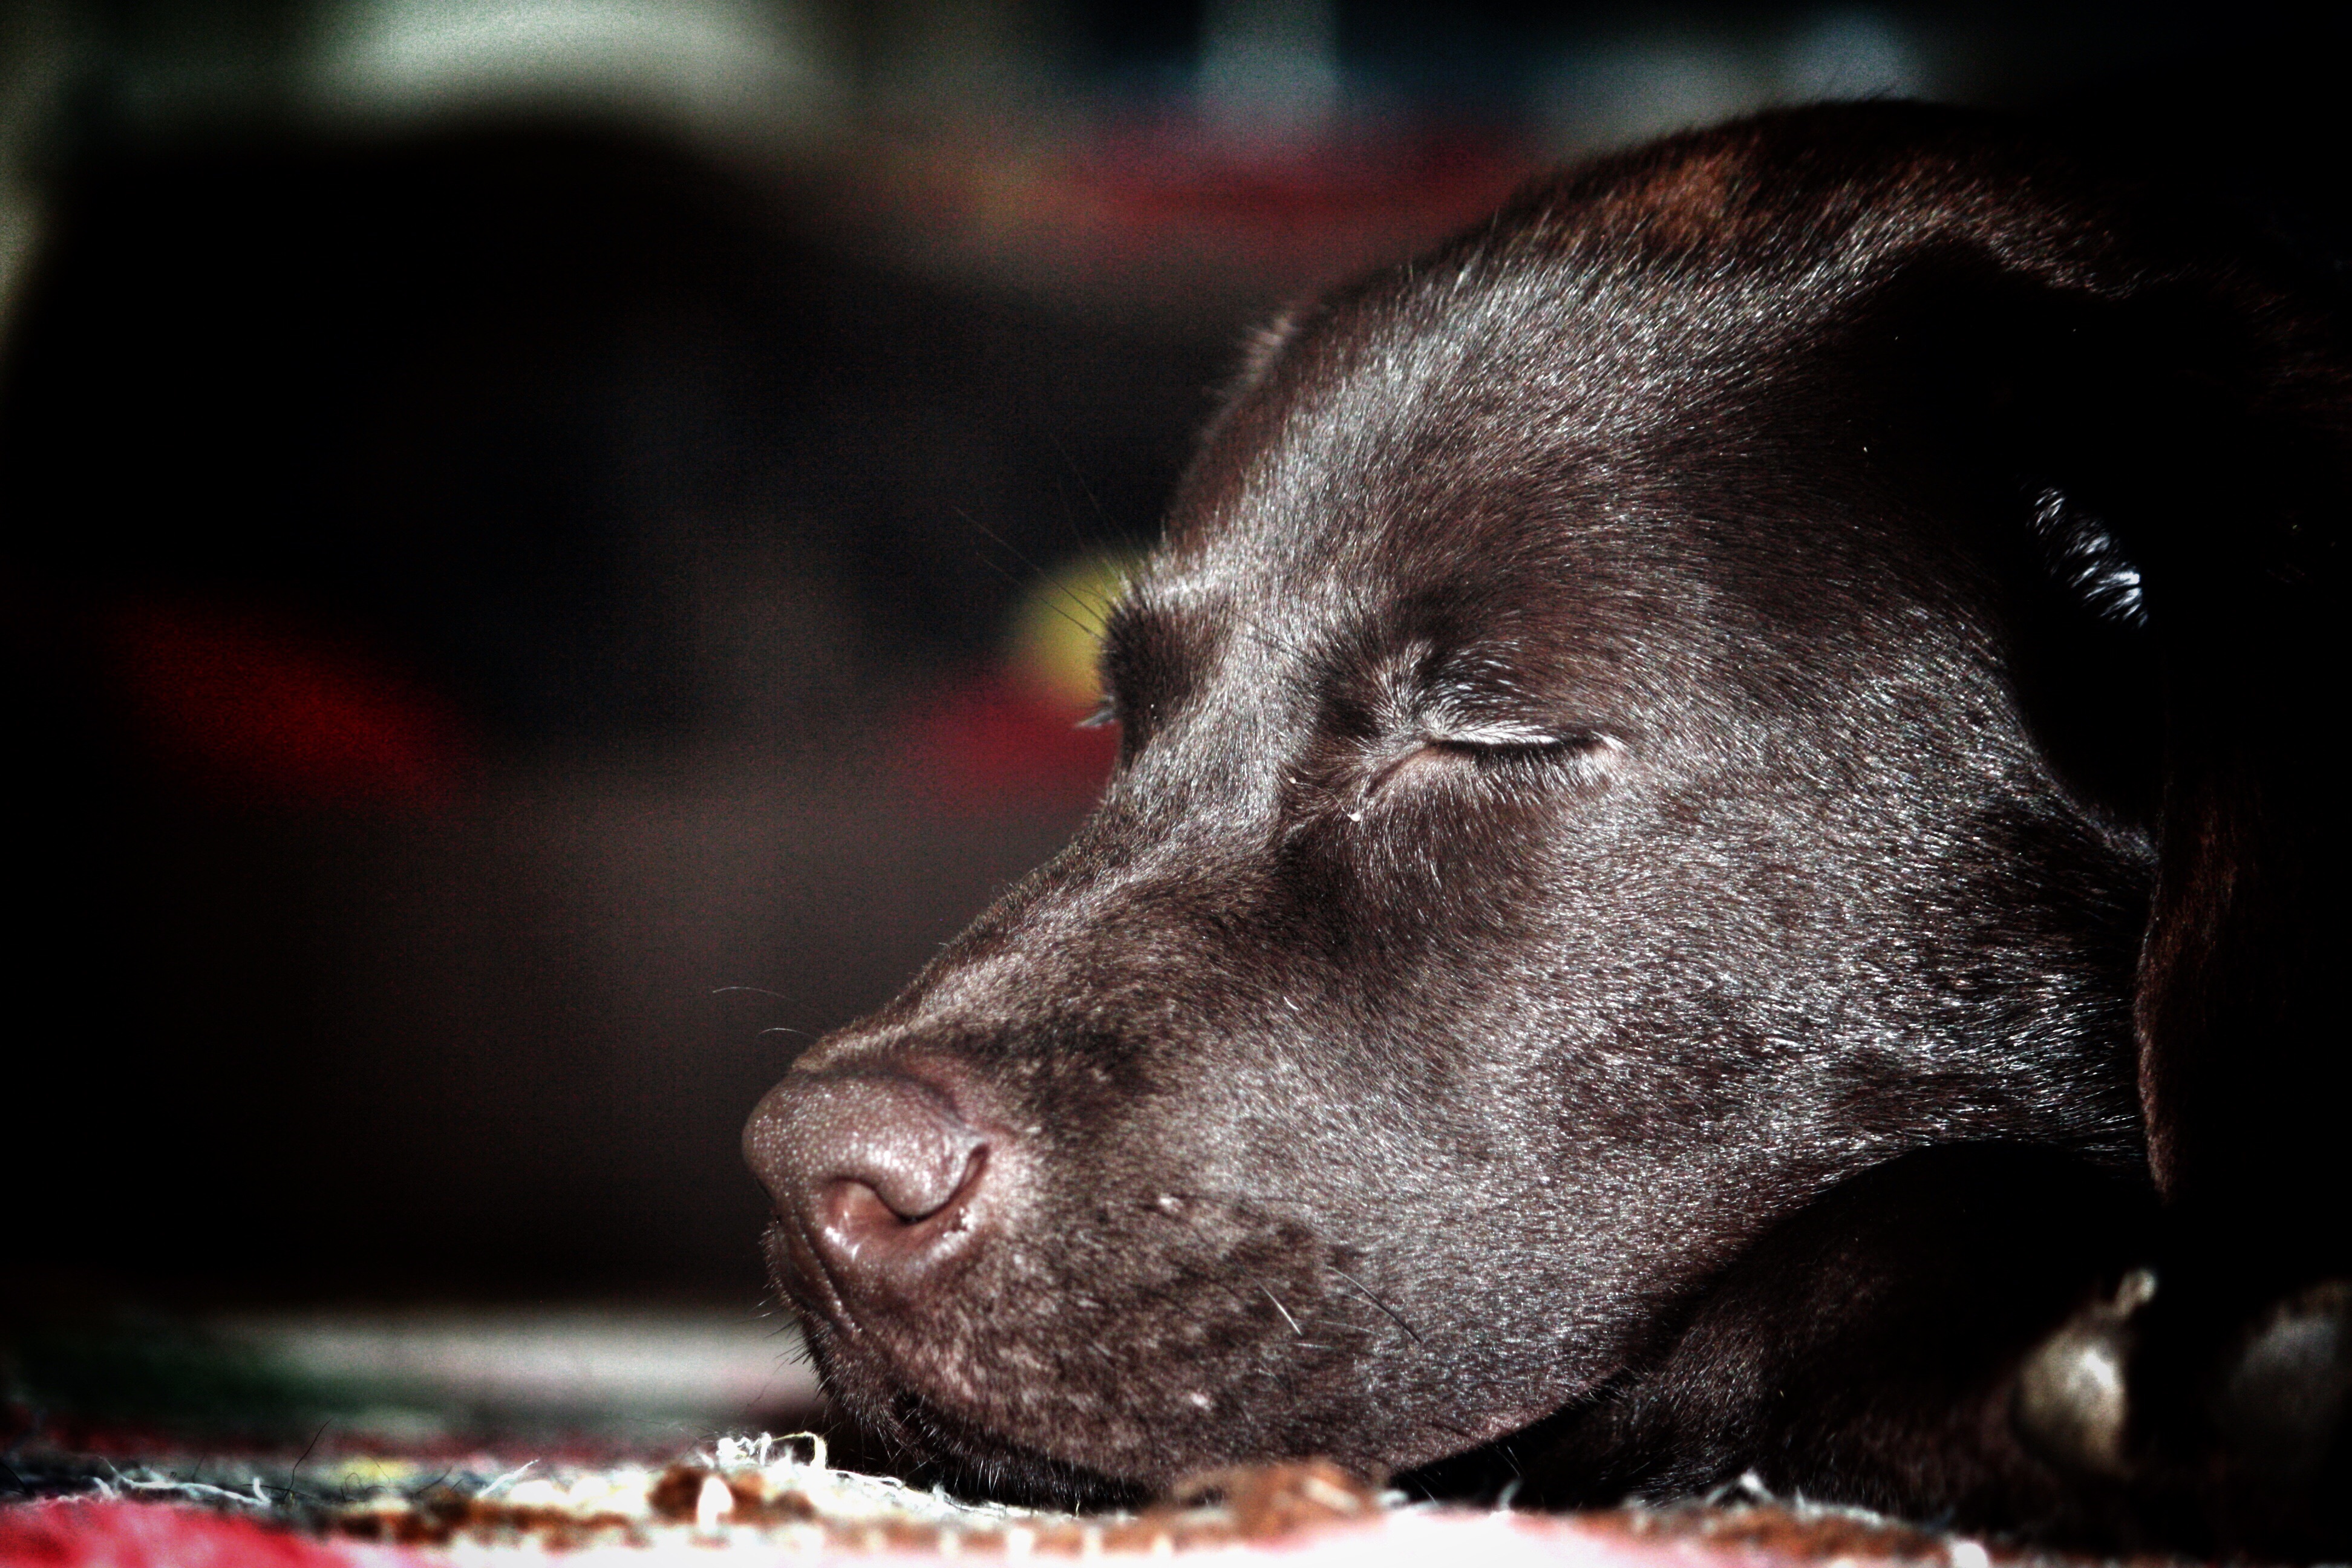
puppy, dog, animal, mammal, black, nose, vertebrate, labrador retriever, retriever, sleeps, dog like mammal